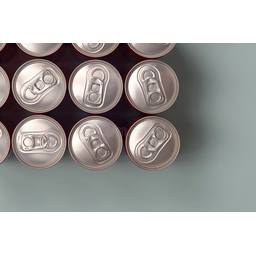
Label: metal